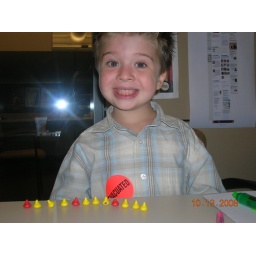
Riley eating candy in my office